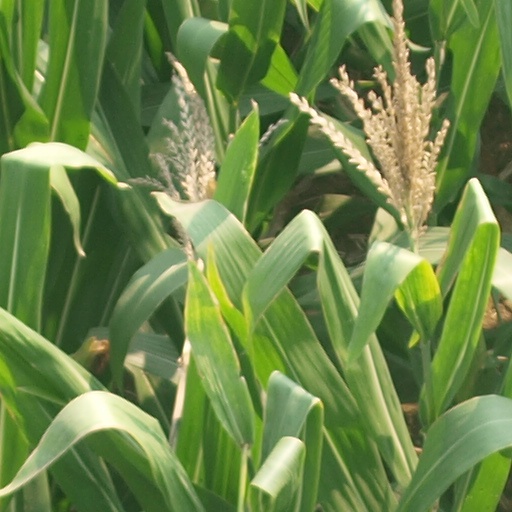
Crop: maize; corn